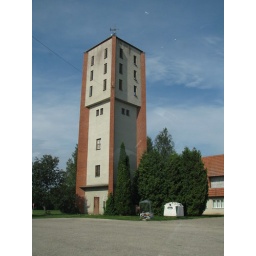
One variety of many different water towers in Latvia